28S ribosomal RNA

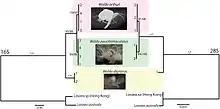
Mitochondrial 16S and nuclear 28S ribosomal DNA phylogenies of three species of mollusks belonging to the genus "Waldo".

28S ribosomal RNA is the structural ribosomal RNA (rRNA) for the large subunit (LSU) of eukaryotic cytoplasmic ribosomes, and thus one of the basic components of all eukaryotic cells. It has a size of 25S in plants and 28S in mammals, hence the alias of 25S–28S rRNA.